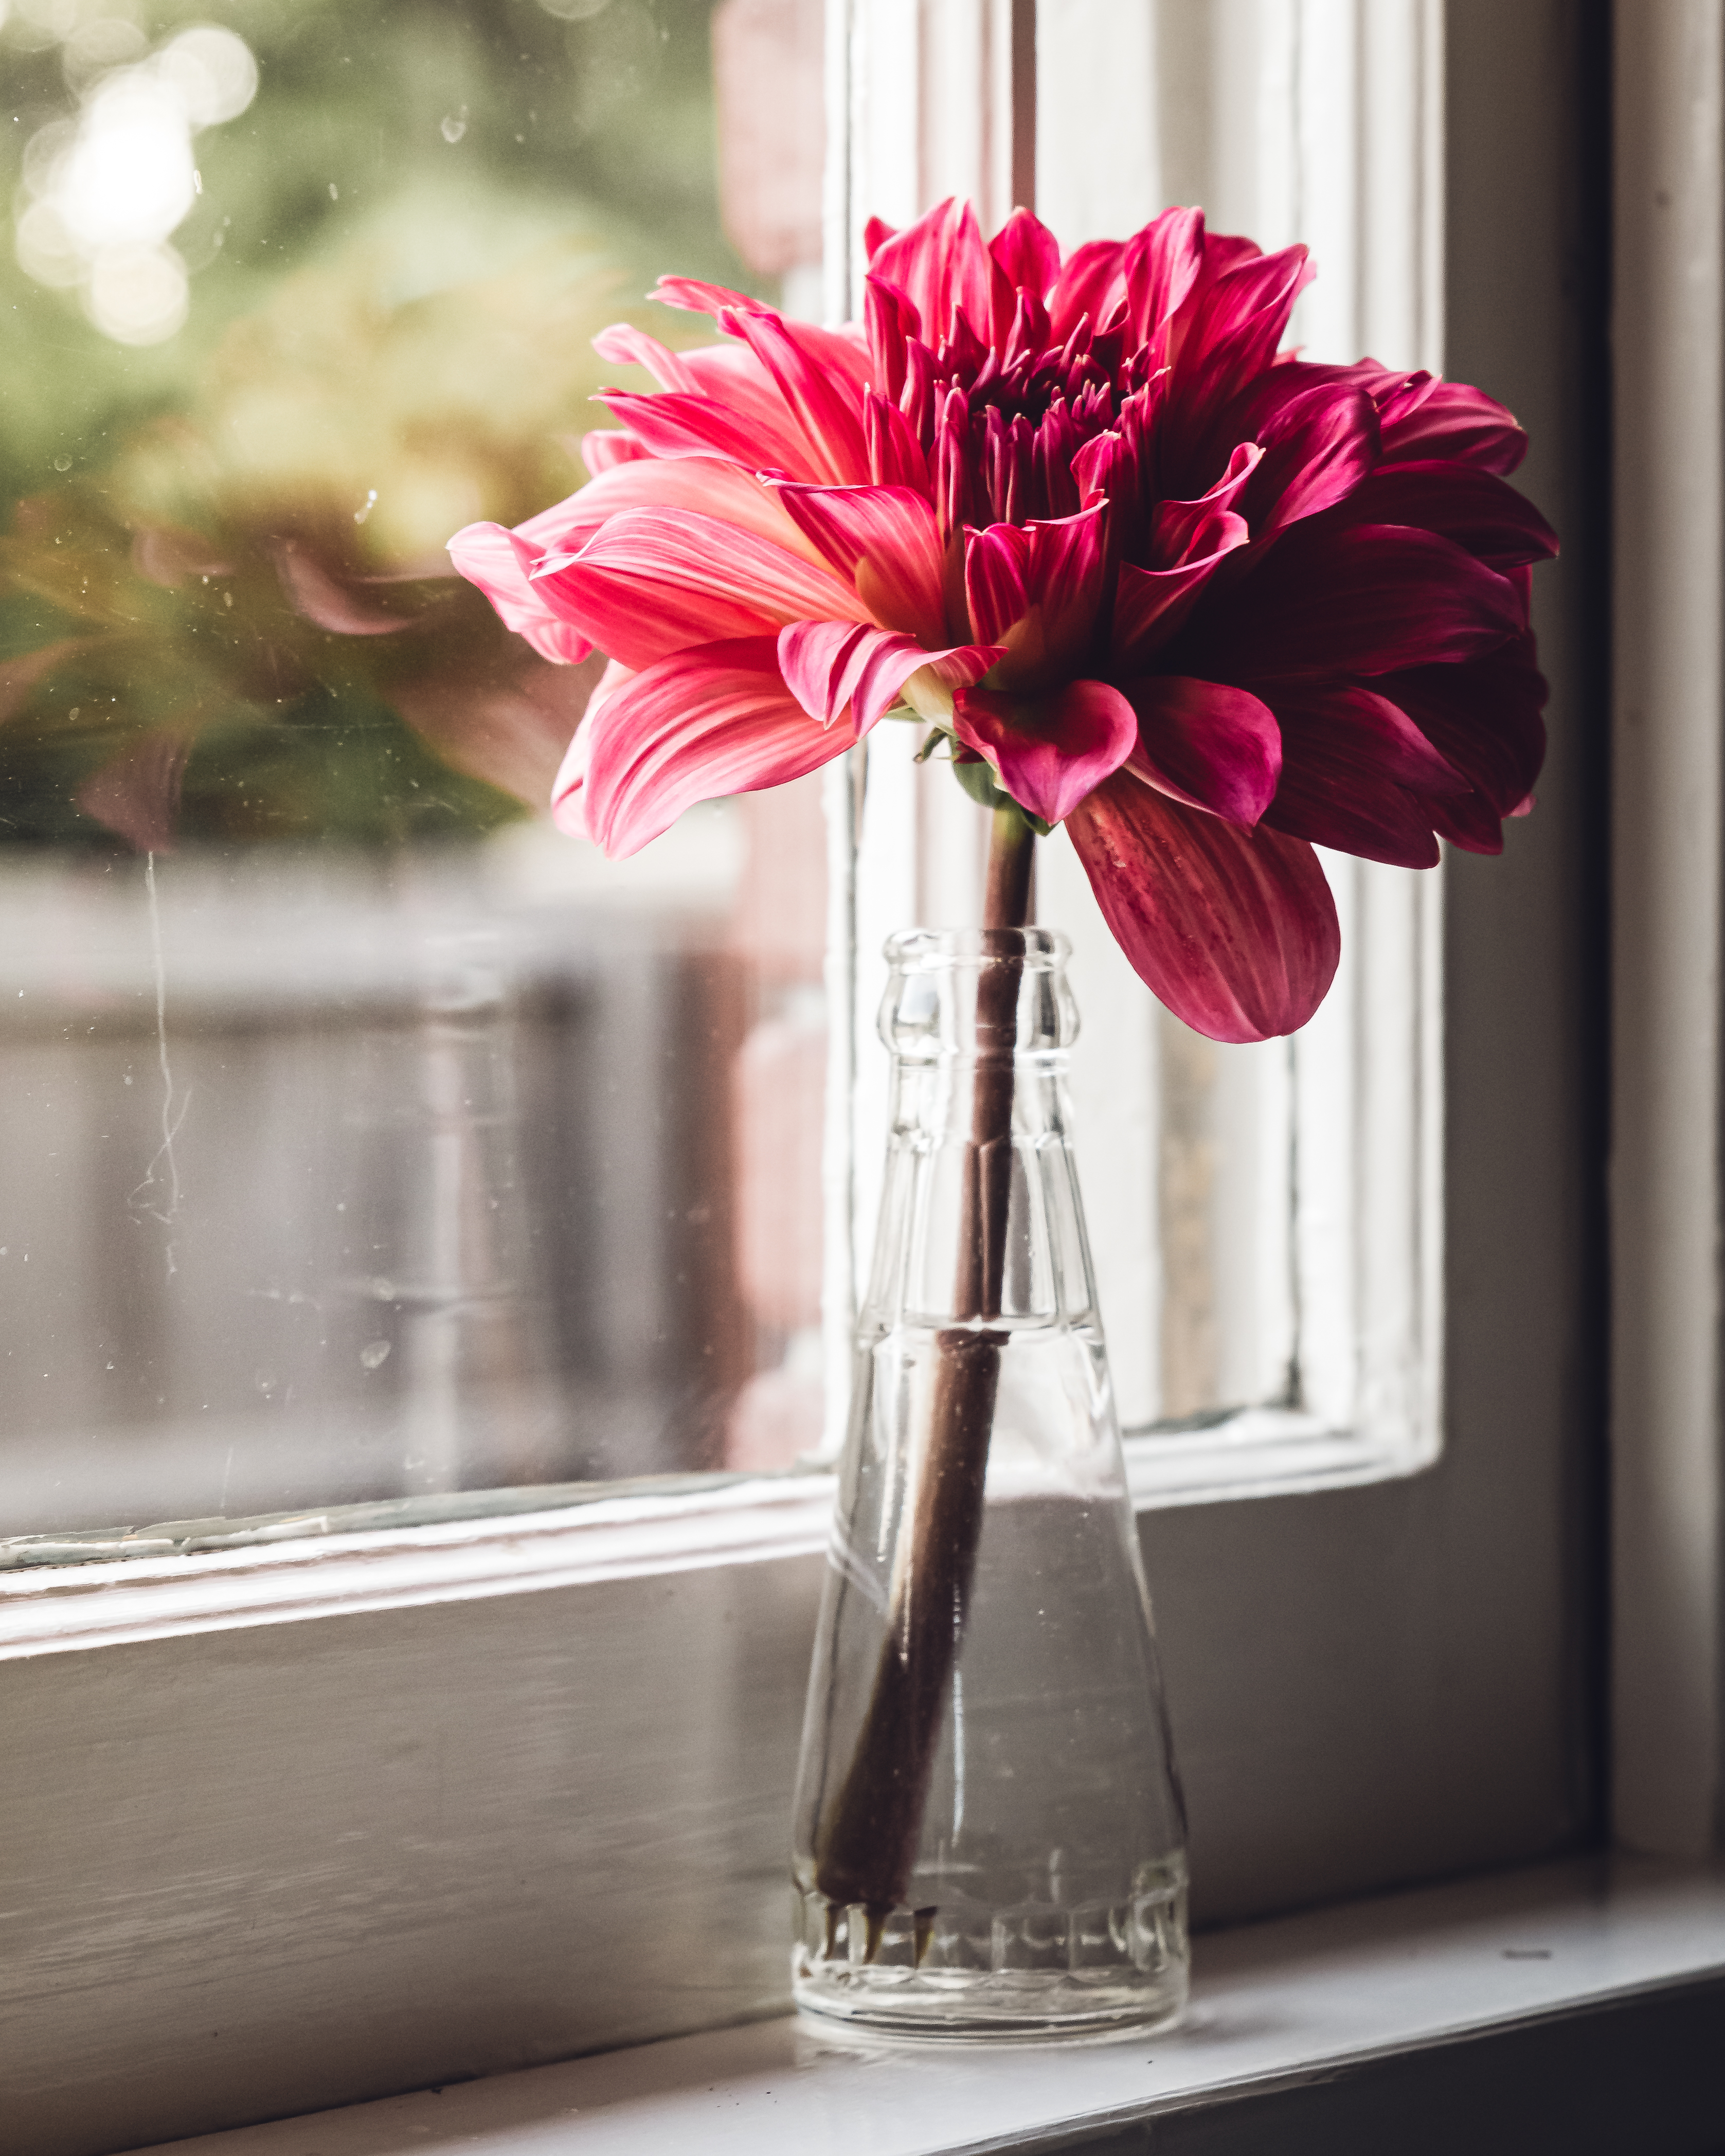
flower, cut flowers, pink, red, plant, gerbera, centrepiece, flowering plant, bouquet, floral design, petal, flower arranging, vase, barberton daisy, magenta, artificial flower, floristry, room, plant stem, interior design, still life photography, window, glass, carnation, pink family